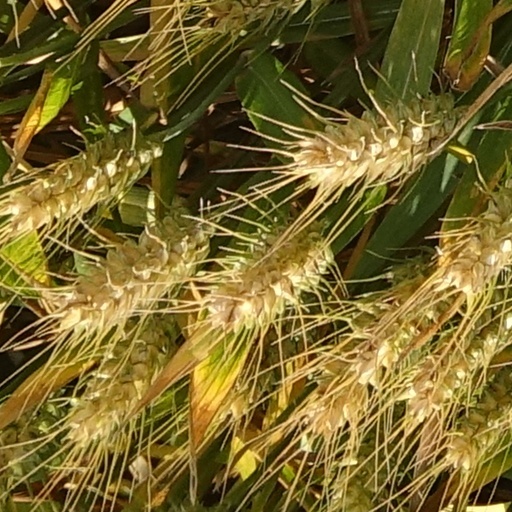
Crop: wheat